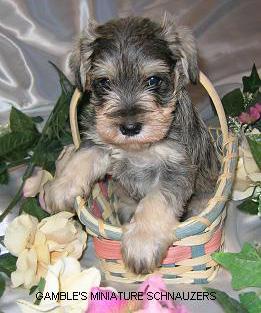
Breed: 2342-n000102-miniature_schnauzer